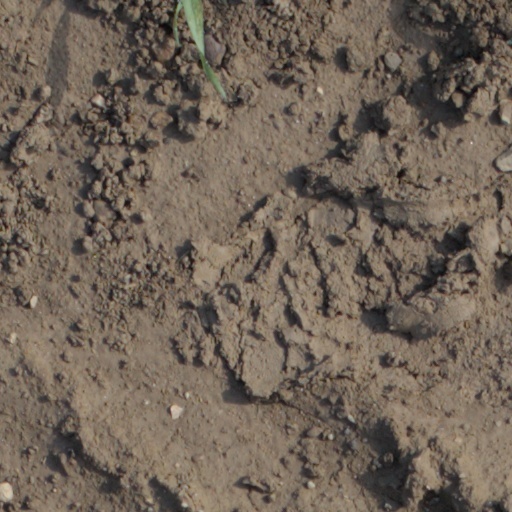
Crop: wheat